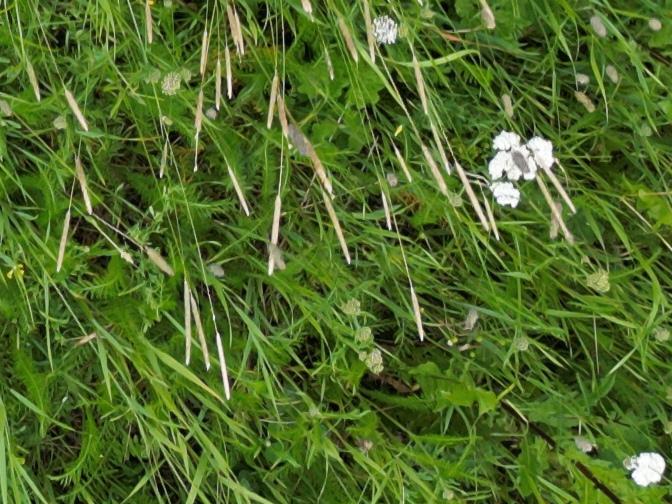
Flowers visible: yarrow flowers,  daisy flowers, yarrow flowers